Ufa-Pavillon am Nollendorfplatz

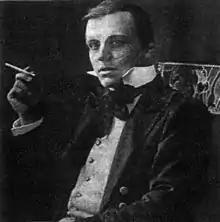
Hanns Heinz Ewers, who gave a speech at the opening night of the Nollendorf-Theater.

Although its exact origins are slightly unclear, the cinema seems to have been built from mid-1912 by Joe Goldsoll, a millionaire high-class con man and swindler whose Cines-Theater AG company owned the rights to Cines films in Germany. He appears (as F. J. Goldsoll) as its owner ('Eigentümer)' in the 1913 Berlin address book. Goldsoll, as the main financial backer, was joined by A. H. Woods, a Hungarian theatrical producer based in New York, whose interest in films and cinemas seems to have begun with his involvement with the 1912 film "The Miracle", produced by Joseph Menchen. Al. Woods's wife was Goldsoll's cousin.